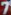
Number: 7